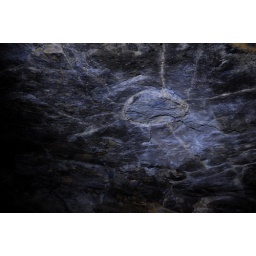
Fossil of tree trunk in roof of West Yorkshire coal mine